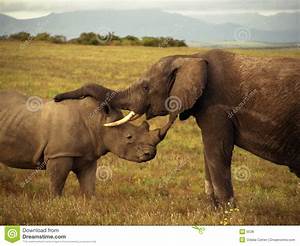
Label: elefante